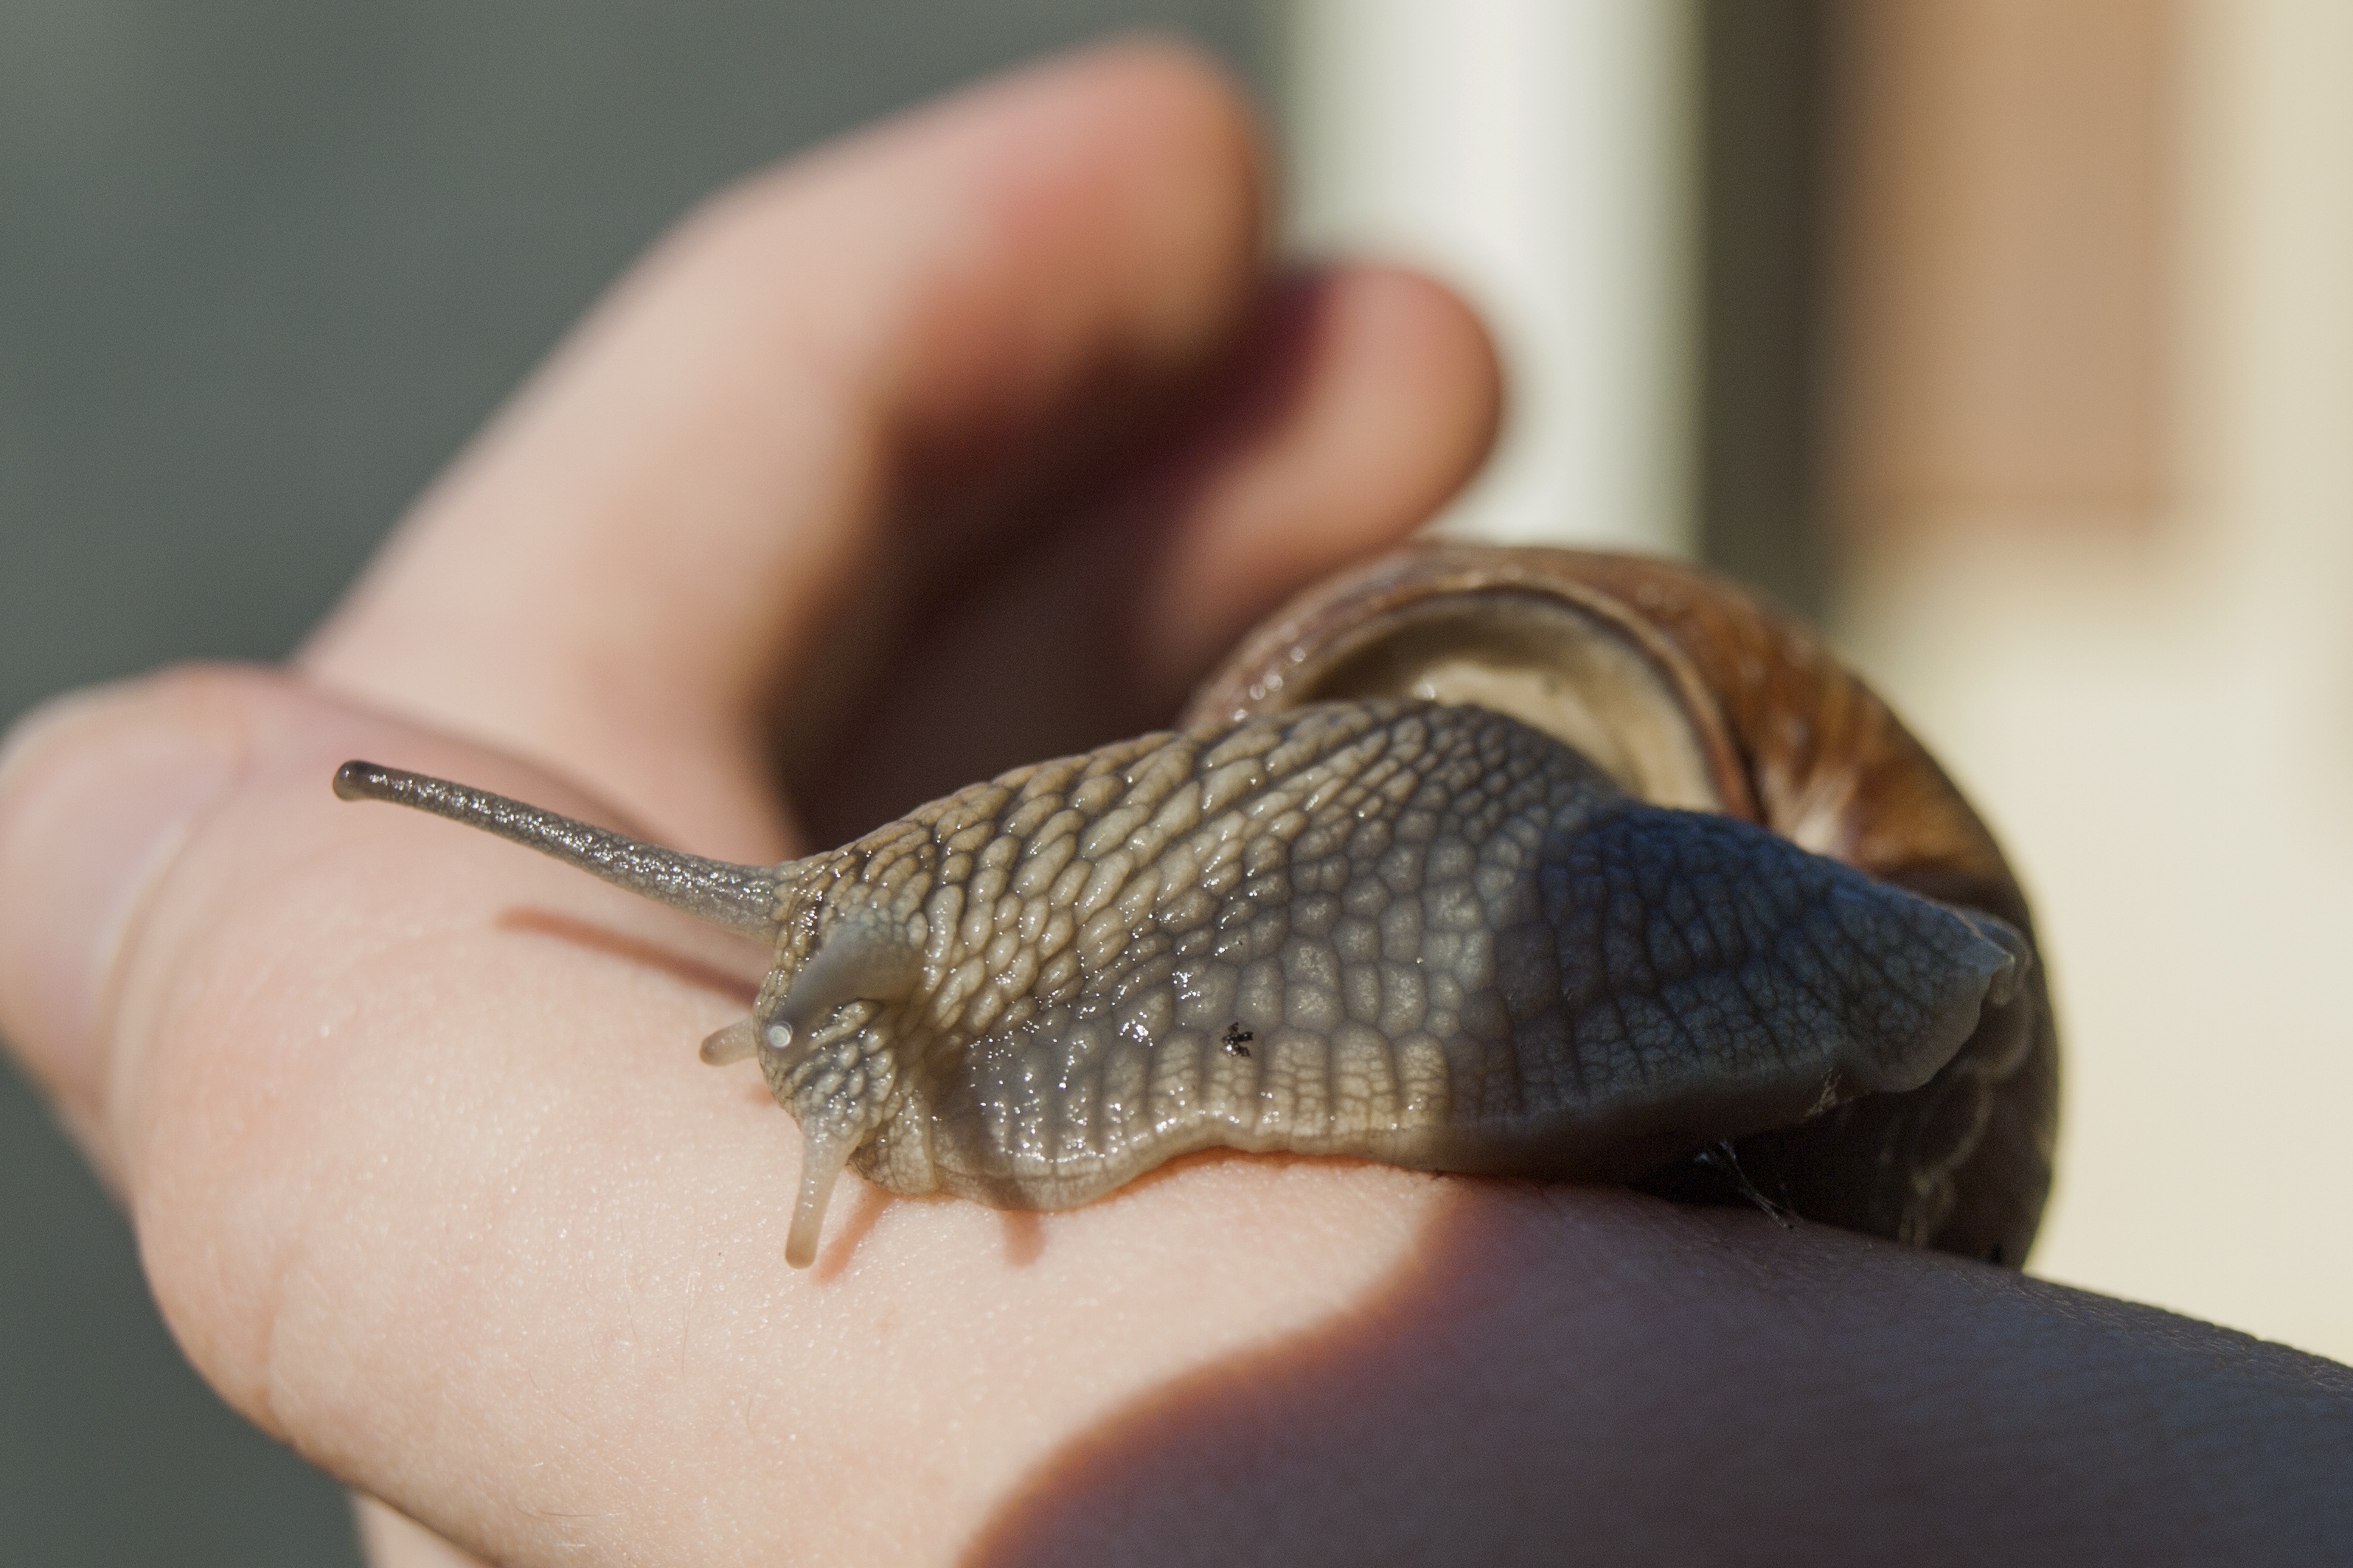
hand, nature, animal, summer, spring, macro, reptile, garden, fauna, shell, close up, mollusk, crawl, snail, vertebrate, macro photography, slowly, scaled reptile